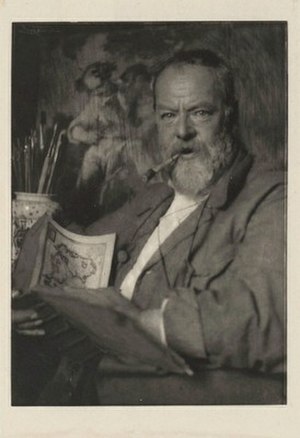
Rudolf von Seitz
Rudolf von Seitz var en tysk maler og tegner. Han var brodersøn af Alexander Maximilian Seitz.